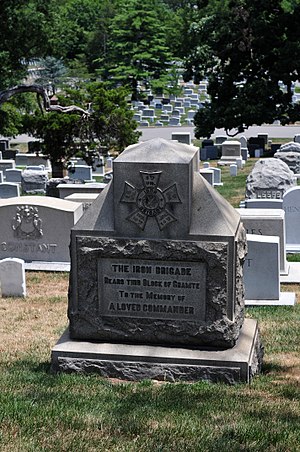
Iron Brigade
Arlington
Iron Brigade, også kendt som Iron Brigade of the West og Black Hat Brigade, var en infanteribrigade i Unionens Army of the Potomac under den amerikanske borgerkrig. Selv om den udelukkende kæmpede i det østlige operationsområde, bestod den af regimenter fra de vestlige stater. Den var kendt for sin stramme disciplin, sin usædvanlige uniform og hårdnakkede kampevne. Den led de højeste procentvise tab blandt alle brigader i krigen.